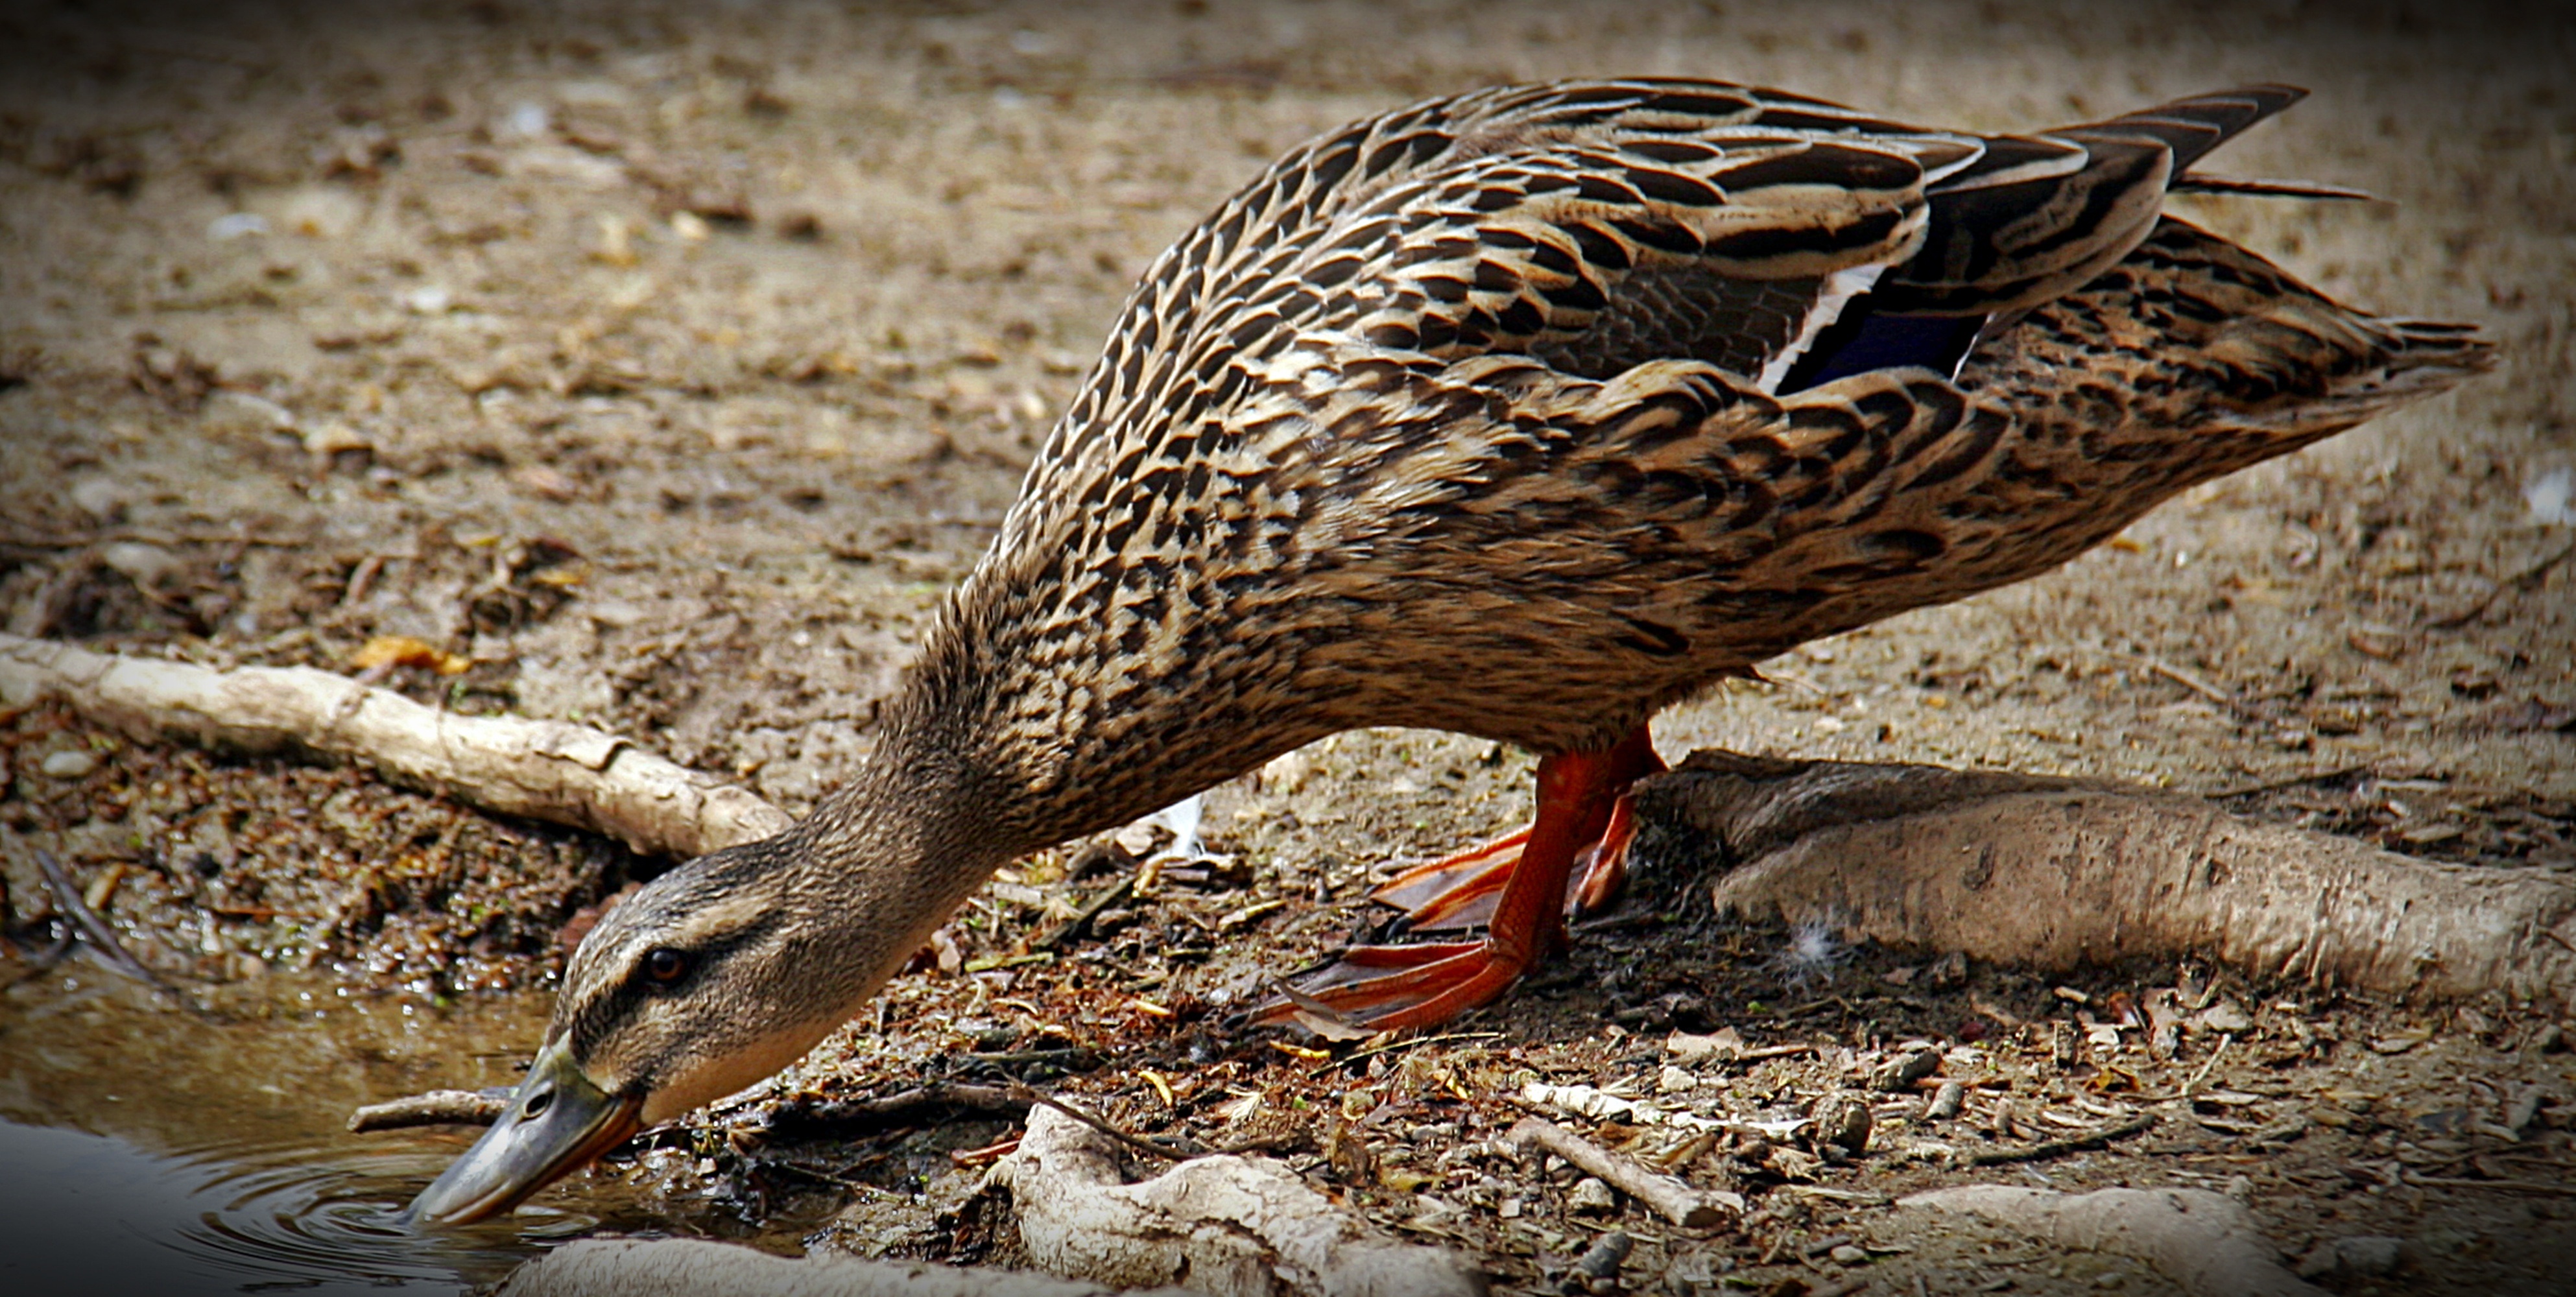
water, bird, lake, peak, pond, wildlife, beak, fauna, birds, duck, feathers, animals, vertebrate, waterfowl, water bird, mallard, shorebird, ducks lake, perching bird, ducks geese and swans